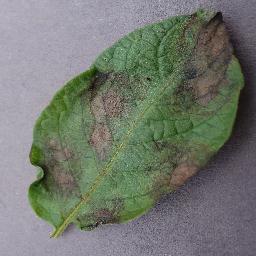
Label: Potato___Late_blight